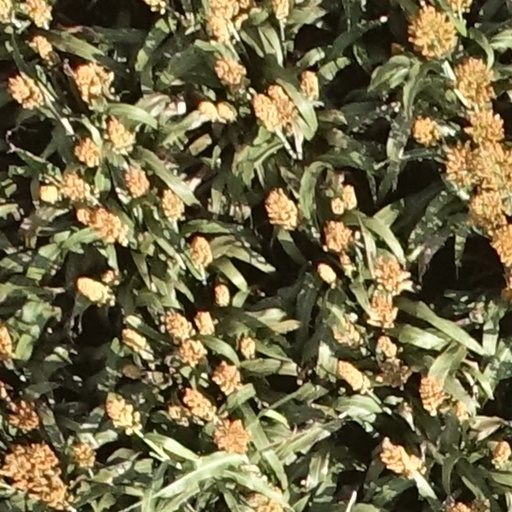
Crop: sorghum